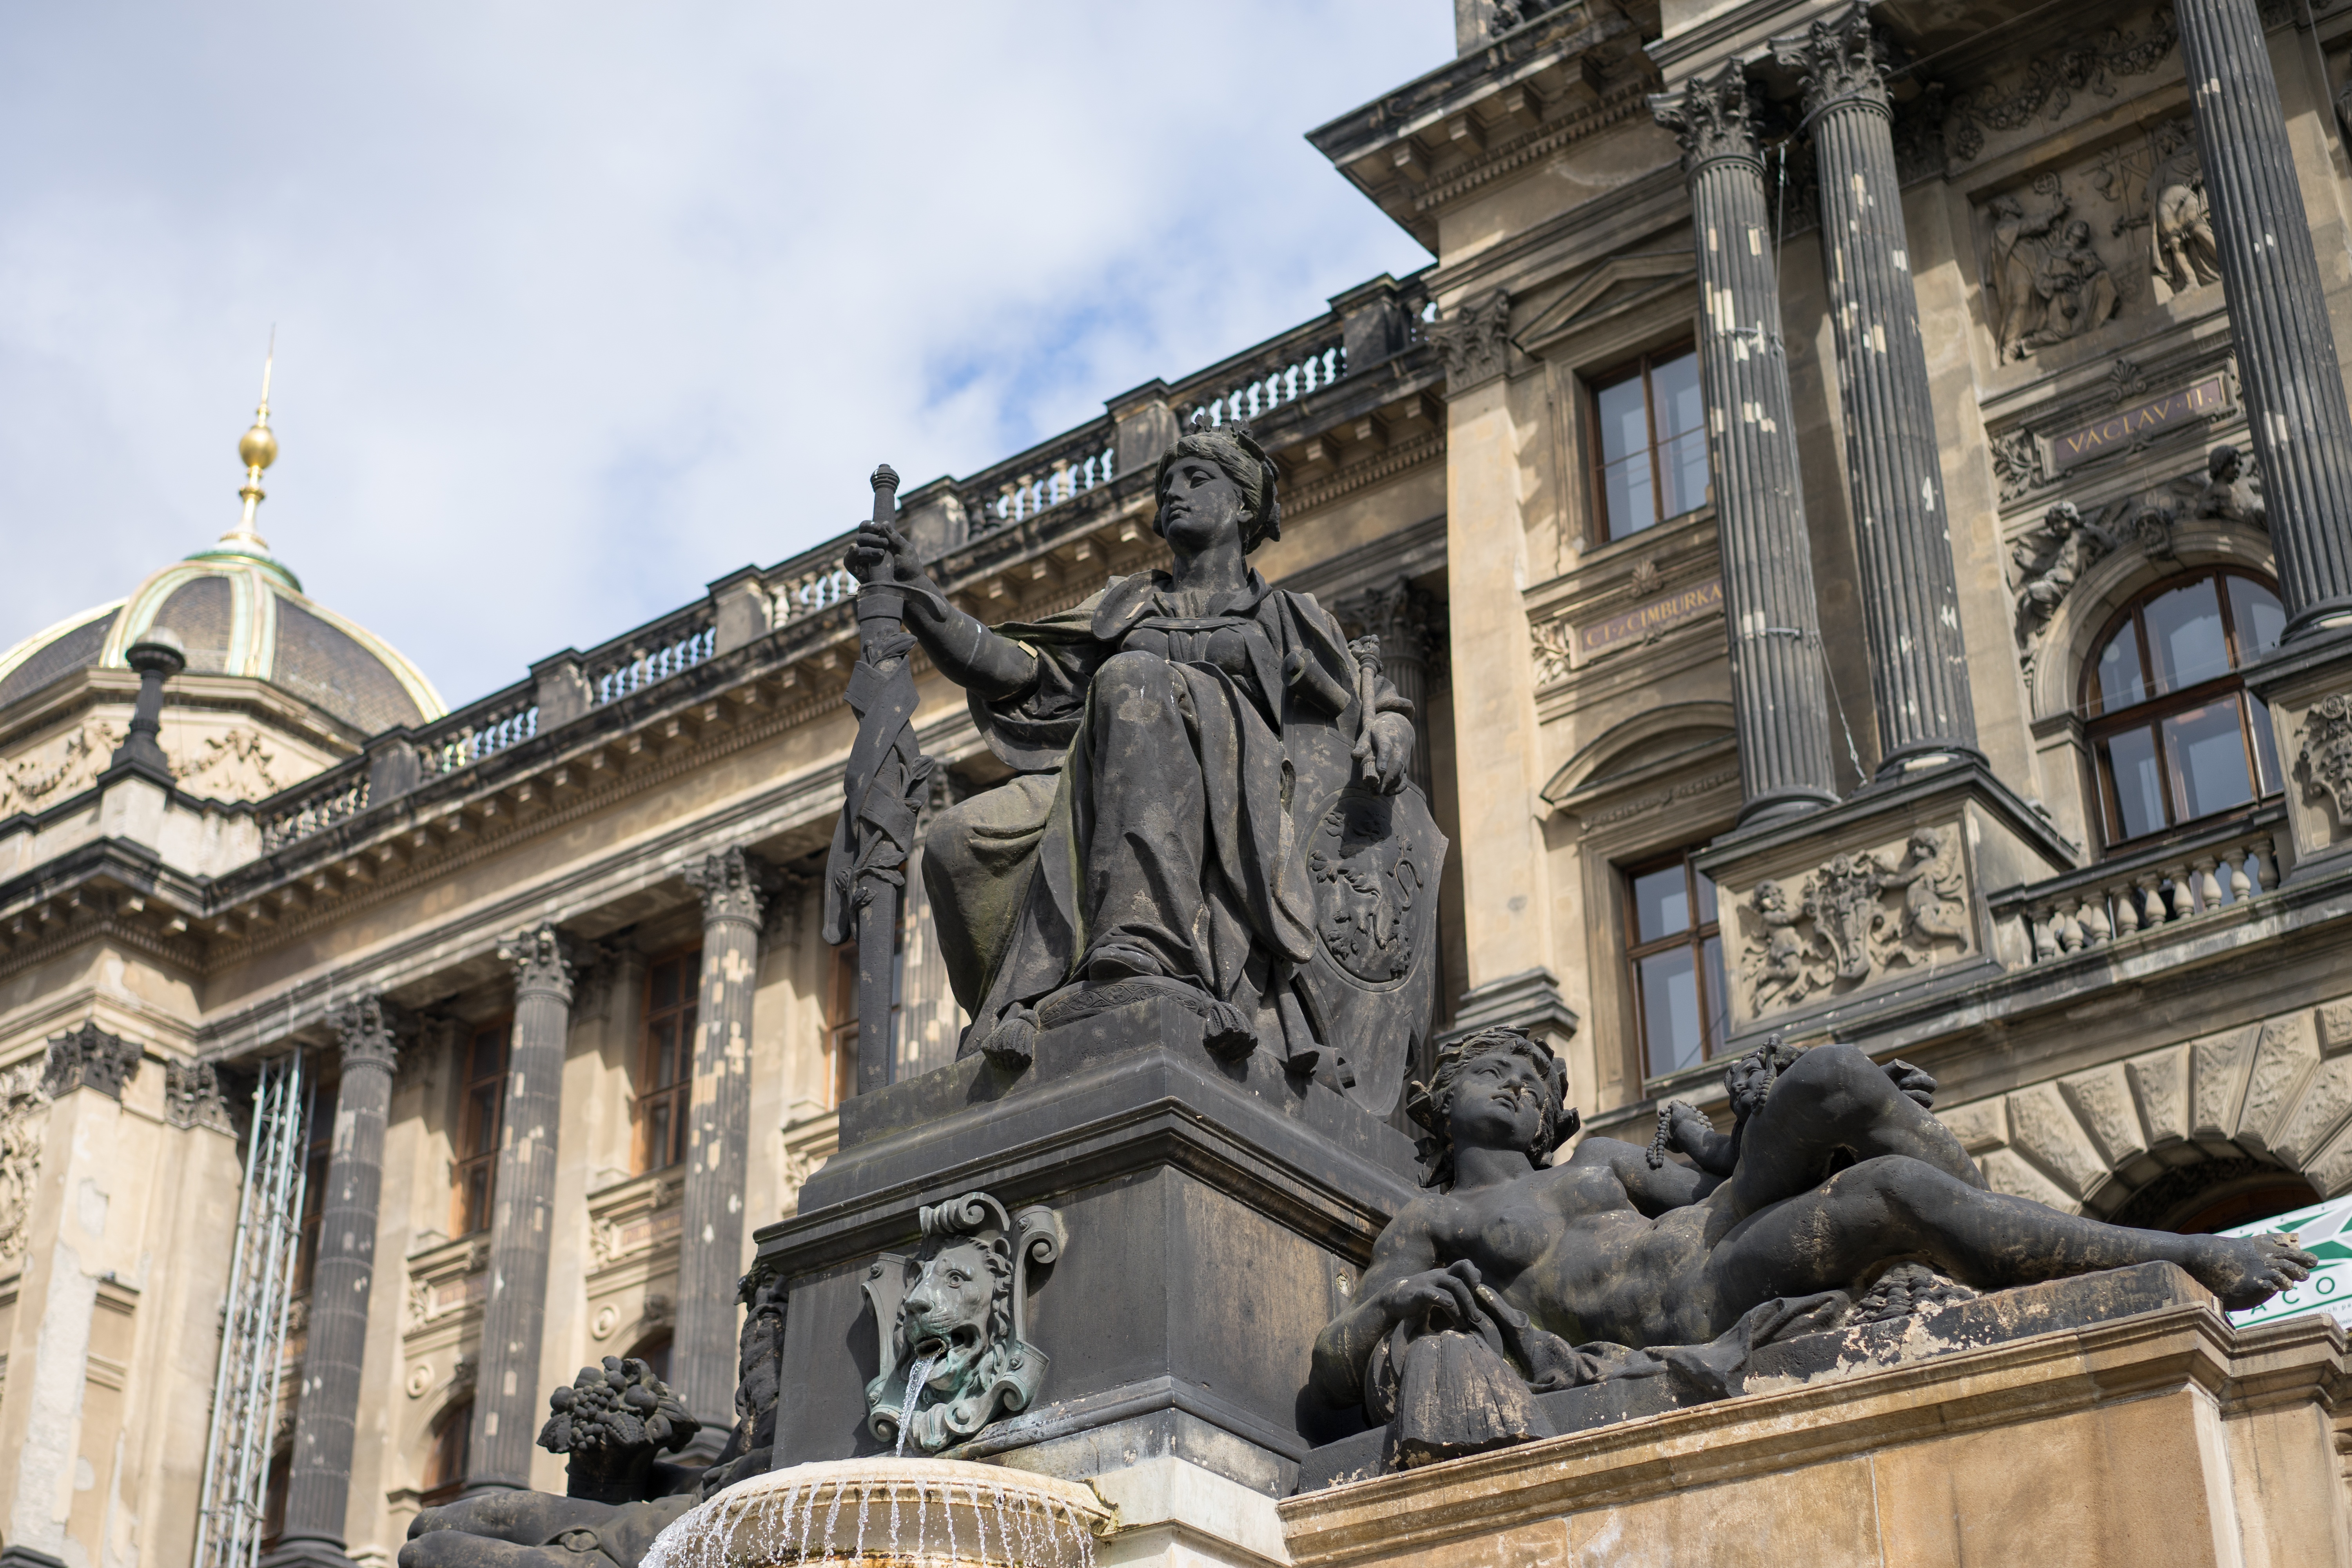
architecture, building, palace, monument, statue, plaza, landmark, facade, church, cathedral, prague, place of worship, sculpture, buildings, bronze, basilica, czech republic, ancient rome, ancient history, human settlement